Cruelty to animals

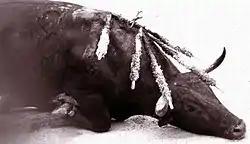
A bull dying in a bullfight

Dog intelligence is widely recognized, with dogs demonstrating advanced problem-solving, emotional sensitivity, and strong social bonds. Dog meat consumption, particularly in Vietnam, has been criticized by many both within the country and internationally, as most of the dogs are pets stolen and killed in brutal ways, usually by being bludgeoned, stabbed, burned alive, or having their throat slit.